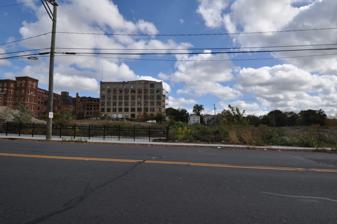
Building: Matthews and Willard Factory
Country: United States of America
Year built: 1874
United States historic place Matthews and Willard Factory U.S. National Register of Historic Places Site where the complex used to stand, 2017 Show map of Connecticut Show map of the United States Location 16 Cherry Ave., Waterbury, Connecticut Coordinates 41°33′24″N 73°02′10″W / 41.55667°N 73.03611°W / 41.55667; -73.03611 ( Matthews and Willard Factory ) Area 2 acres (0.81 ha) Built 1874 ( 1874 ) NRHP reference No. 87002419 Added to NRHP January 14, 1988 The Matthews and Willard Factory was a historic industrial site at Cherry Avenue and North Elm Street in Waterbury, Connecticut .  Founded in 1874, Matthews and Willard contributed to the expansion of Waterbury's brass processing industry.  The plant remained little altered from its last period of expansion c. 1900, and was a good example of period industrial architecture.  It was listed on the National Register of Historic Places in 1988, and was demolished in 2012.  As of 2018, the site stands vacant. Description and history The Matthews and Willard Factory stood in a densely built industrial and residential area north of downtown Waterbury, just south of the Waterbury Clock Company complex on the east side of North Elm Street.  The factory consisted of an interconnected series of brick buildings, bounded on the north by Cherry Avenue and the east by Maple Street.  Buildings ranged in height from one to 3-1/2 stories, and were covered by either gabled or flat roofs.  Its most prominent feature was a four-story tower, located at the complex's southwest corner and topped by a hip roof. Matthews and Willard was founded in 1848 by Henry Matthews, who manufactured brass items for use in saddlery.  The first building in this complex was built in 1870, after Matthews took on William Stanley as a business partner.  Stanley was later replaced by Samuel Willard, and the plant underwent several expansions in the 1880s.  The company failed in 1890, a consequence of price fixing by larger competitors, and the plant was taken over by Scovill Manufacturing.  It operated there until 1945. The complex was demolished in 2012, with many of its parts recycled into other construction uses. See also National Register of Historic Places listings in New Haven County, Connecticut References